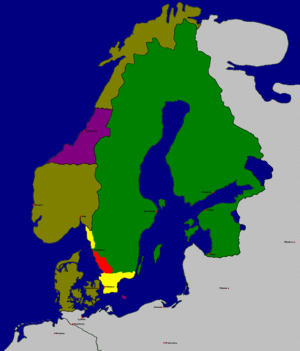
Danmarks historie (1536-1660) / På afgrundens rand / Karl Gustav-krigene
Danmark-Norge måtte afstå de danske landsdele i Skåneland og de norske len Trondheim og Bohus til Sverige ved Freden i Roskilde. Med rødt: Halland var allerede afstået til Sverige for en 30-årig periode. Med gult: Landsdelene Skåneland og Bohus len. Med violet: Landsdele, som gjorde oprør og vendte tilbage til dansk styre i 1660 ved Freden i København.
Danmarks historie (1536-1660) indrammes af to begivenheder, der fik stor betydning for det senere forløb af Danmarks historie. I 1536 gennemførtes reformationen i kølvandet på valget af Christian 3. som efterfølger til Frederik 1., og dermed skiftede landet til den religion, der stadig står som landets officielle. I perioden var Danmark en del af riget Danmark-Norge.